Manifold regularization

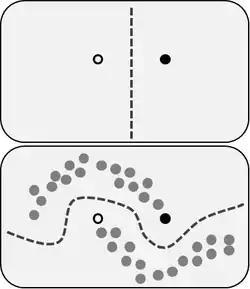
Manifold regularization can classify data when labeled data (black and white circles) are sparse, by taking advantage of unlabeled data (gray circles). Without many labeled data points, supervised learning algorithms can only learn very simple decision boundaries (top panel). Manifold learning can draw a decision boundary between the natural classes of the unlabeled data, under the assumption that close-together points probably belong to the same class, and so the decision boundary should avoid areas with many unlabeled points. This is one version of semi-supervised learning.

In machine learning, Manifold regularization is a technique for using the shape of a dataset to constrain the functions that should be learned on that dataset. In many machine learning problems, the data to be learned do not cover the entire input space. For example, a facial recognition system may not need to classify any possible image, but only the subset of images that contain faces. The technique of manifold learning assumes that the relevant subset of data comes from a manifold, a mathematical structure with useful properties. The technique also assumes that the function to be learned is "smooth": data with different labels are not likely to be close together, and so the labeling function should not change quickly in areas where there are likely to be many data points. Because of this assumption, a manifold regularization algorithm can use unlabeled data to inform where the learned function is allowed to change quickly and where it is not, using an extension of the technique of Tikhonov regularization. Manifold regularization algorithms can extend supervised learning algorithms in semi-supervised learning and transductive learning settings, where unlabeled data are available. The technique has been used for applications including medical imaging, geographical imaging, and object recognition.